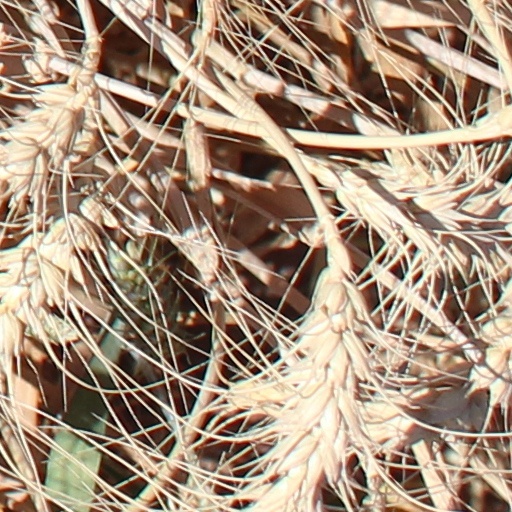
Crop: wheat